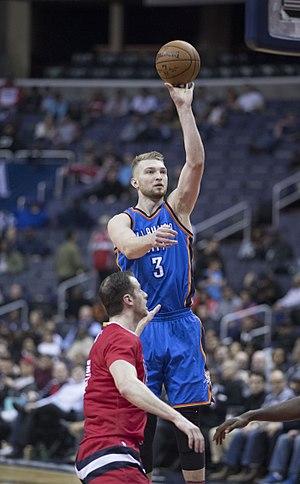
Domantas Sabonis, né le 3 mai 1996 à Portland, est un joueur lituanien de basket-ball. Il évolue aux postes d'ailier fort et pivot.